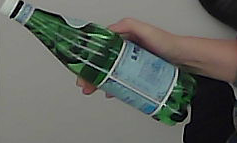
Product: sanpellegrino_water